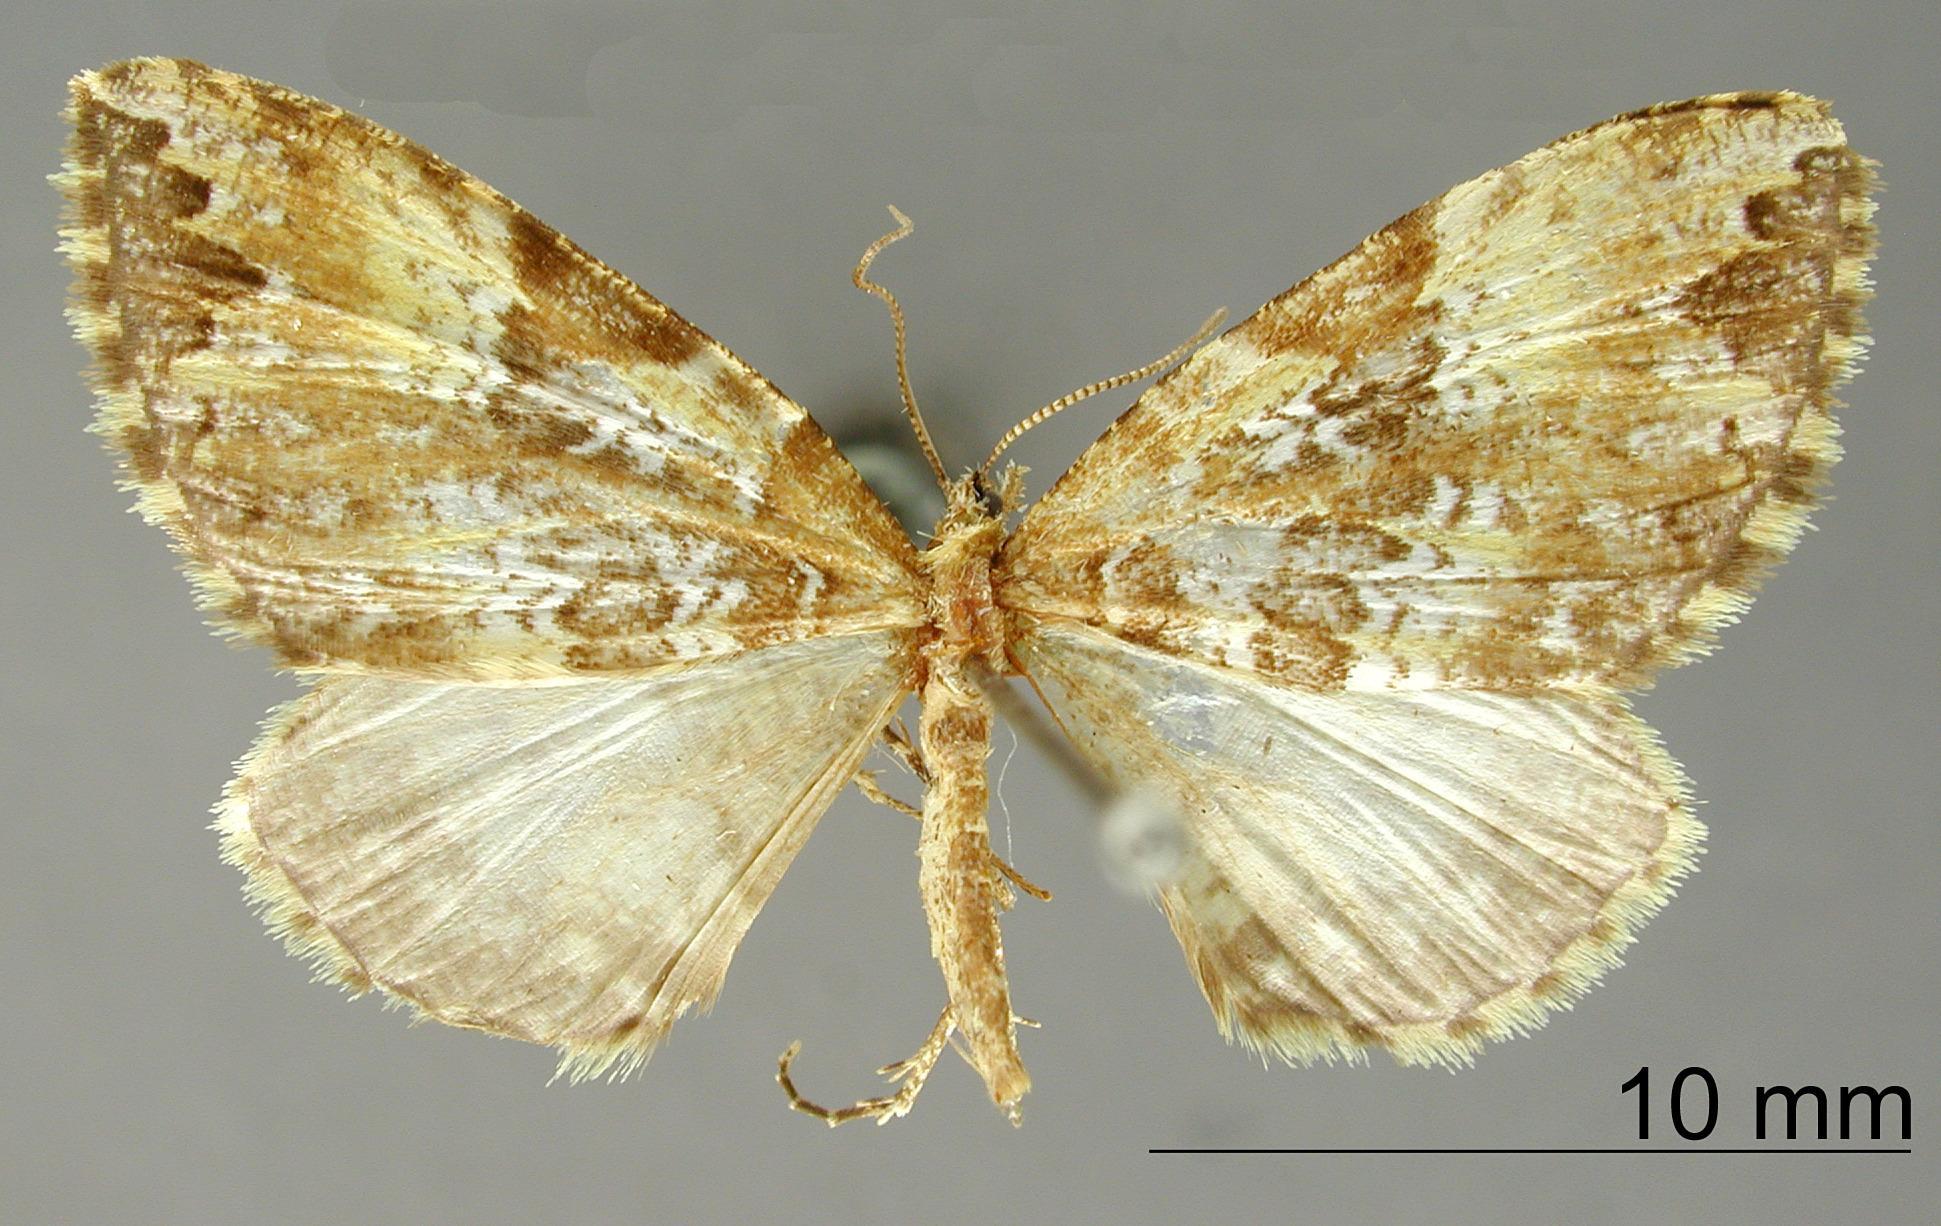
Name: Hypolepis interrupta
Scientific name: Hypolepis interrupta Dognin, 1913
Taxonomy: Animalia, Arthropoda, Insecta, Lepidoptera, Geometridae, Larentiinae
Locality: Monte Tolima, Colombia